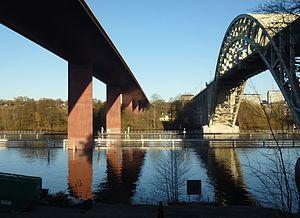
Les ponts d'Årsta sont deux ponts parallèles situés à Stockholm. Ils franchissent la baie d'Årsta, reliant le centre de la capitale suédoise à sa banlieue sud. Ce sont des ponts ferroviaires, qui supportent en tout quatre voies de chemin de fer.